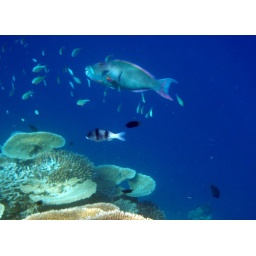
This and the next two show the variation in parrot fish